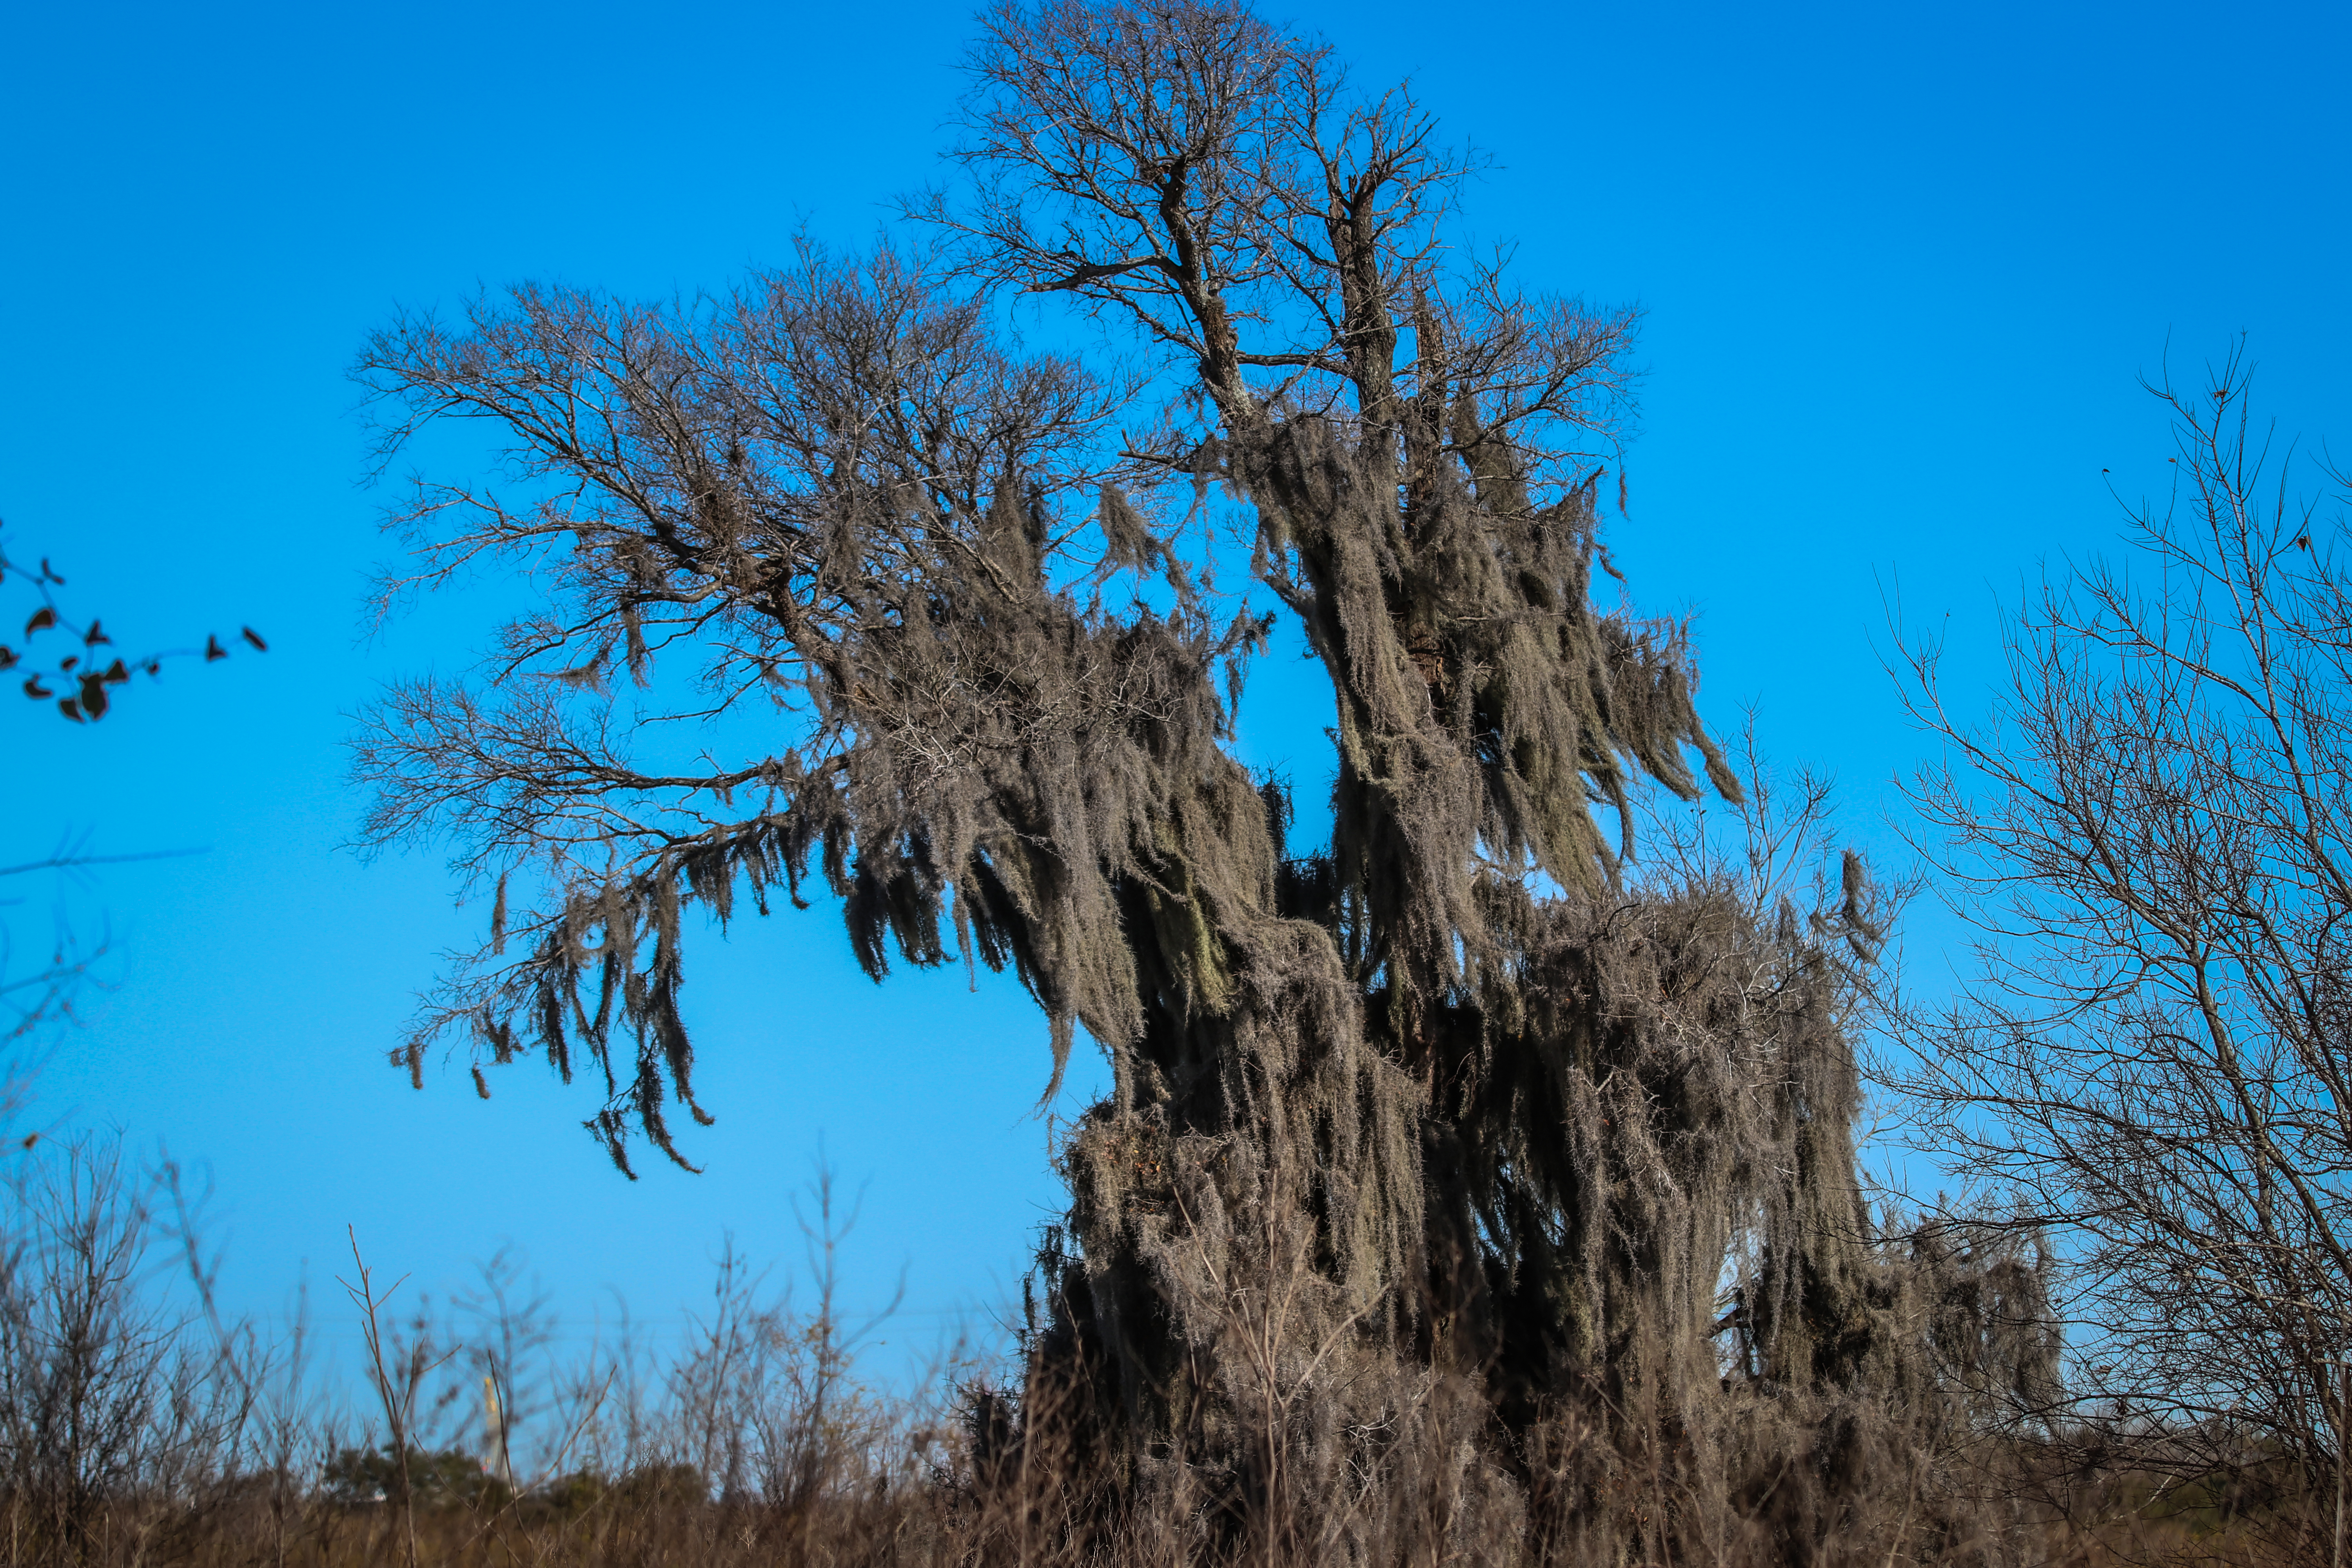
trees, spanishmoss, sky, outdoors, park, branch, tree, twig, woody plant, azure, trunk